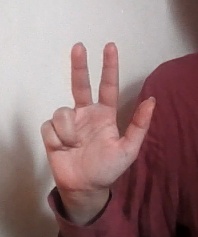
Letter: al